Volunteers of America

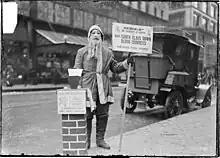
A man dressed as Santa Claus (center) fundraising for Volunteers of America on the sidewalk of street in Chicago, Illinois, in 1902. He is wearing a mask with a beard attached.

Volunteers of America was founded on March 8, 1896 by social reformers Ballington Booth and his wife Maud Booth in Cooper Union's Great Hall. Ballington Booth was the son of General William Booth, founder of the Salvation Army, and the couple served as officers with the Army in Great Britain.